Propertius

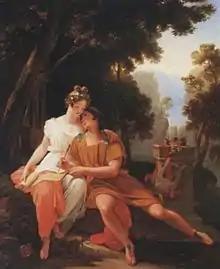
Auguste Vinchon, "Propertius and Cynthia at Tivoli"

Sextus Propertius was a Latin elegiac poet of the Augustan age. He was born around 50–45 BC in Assisium (now Assisi) and died shortly after 15 BC.